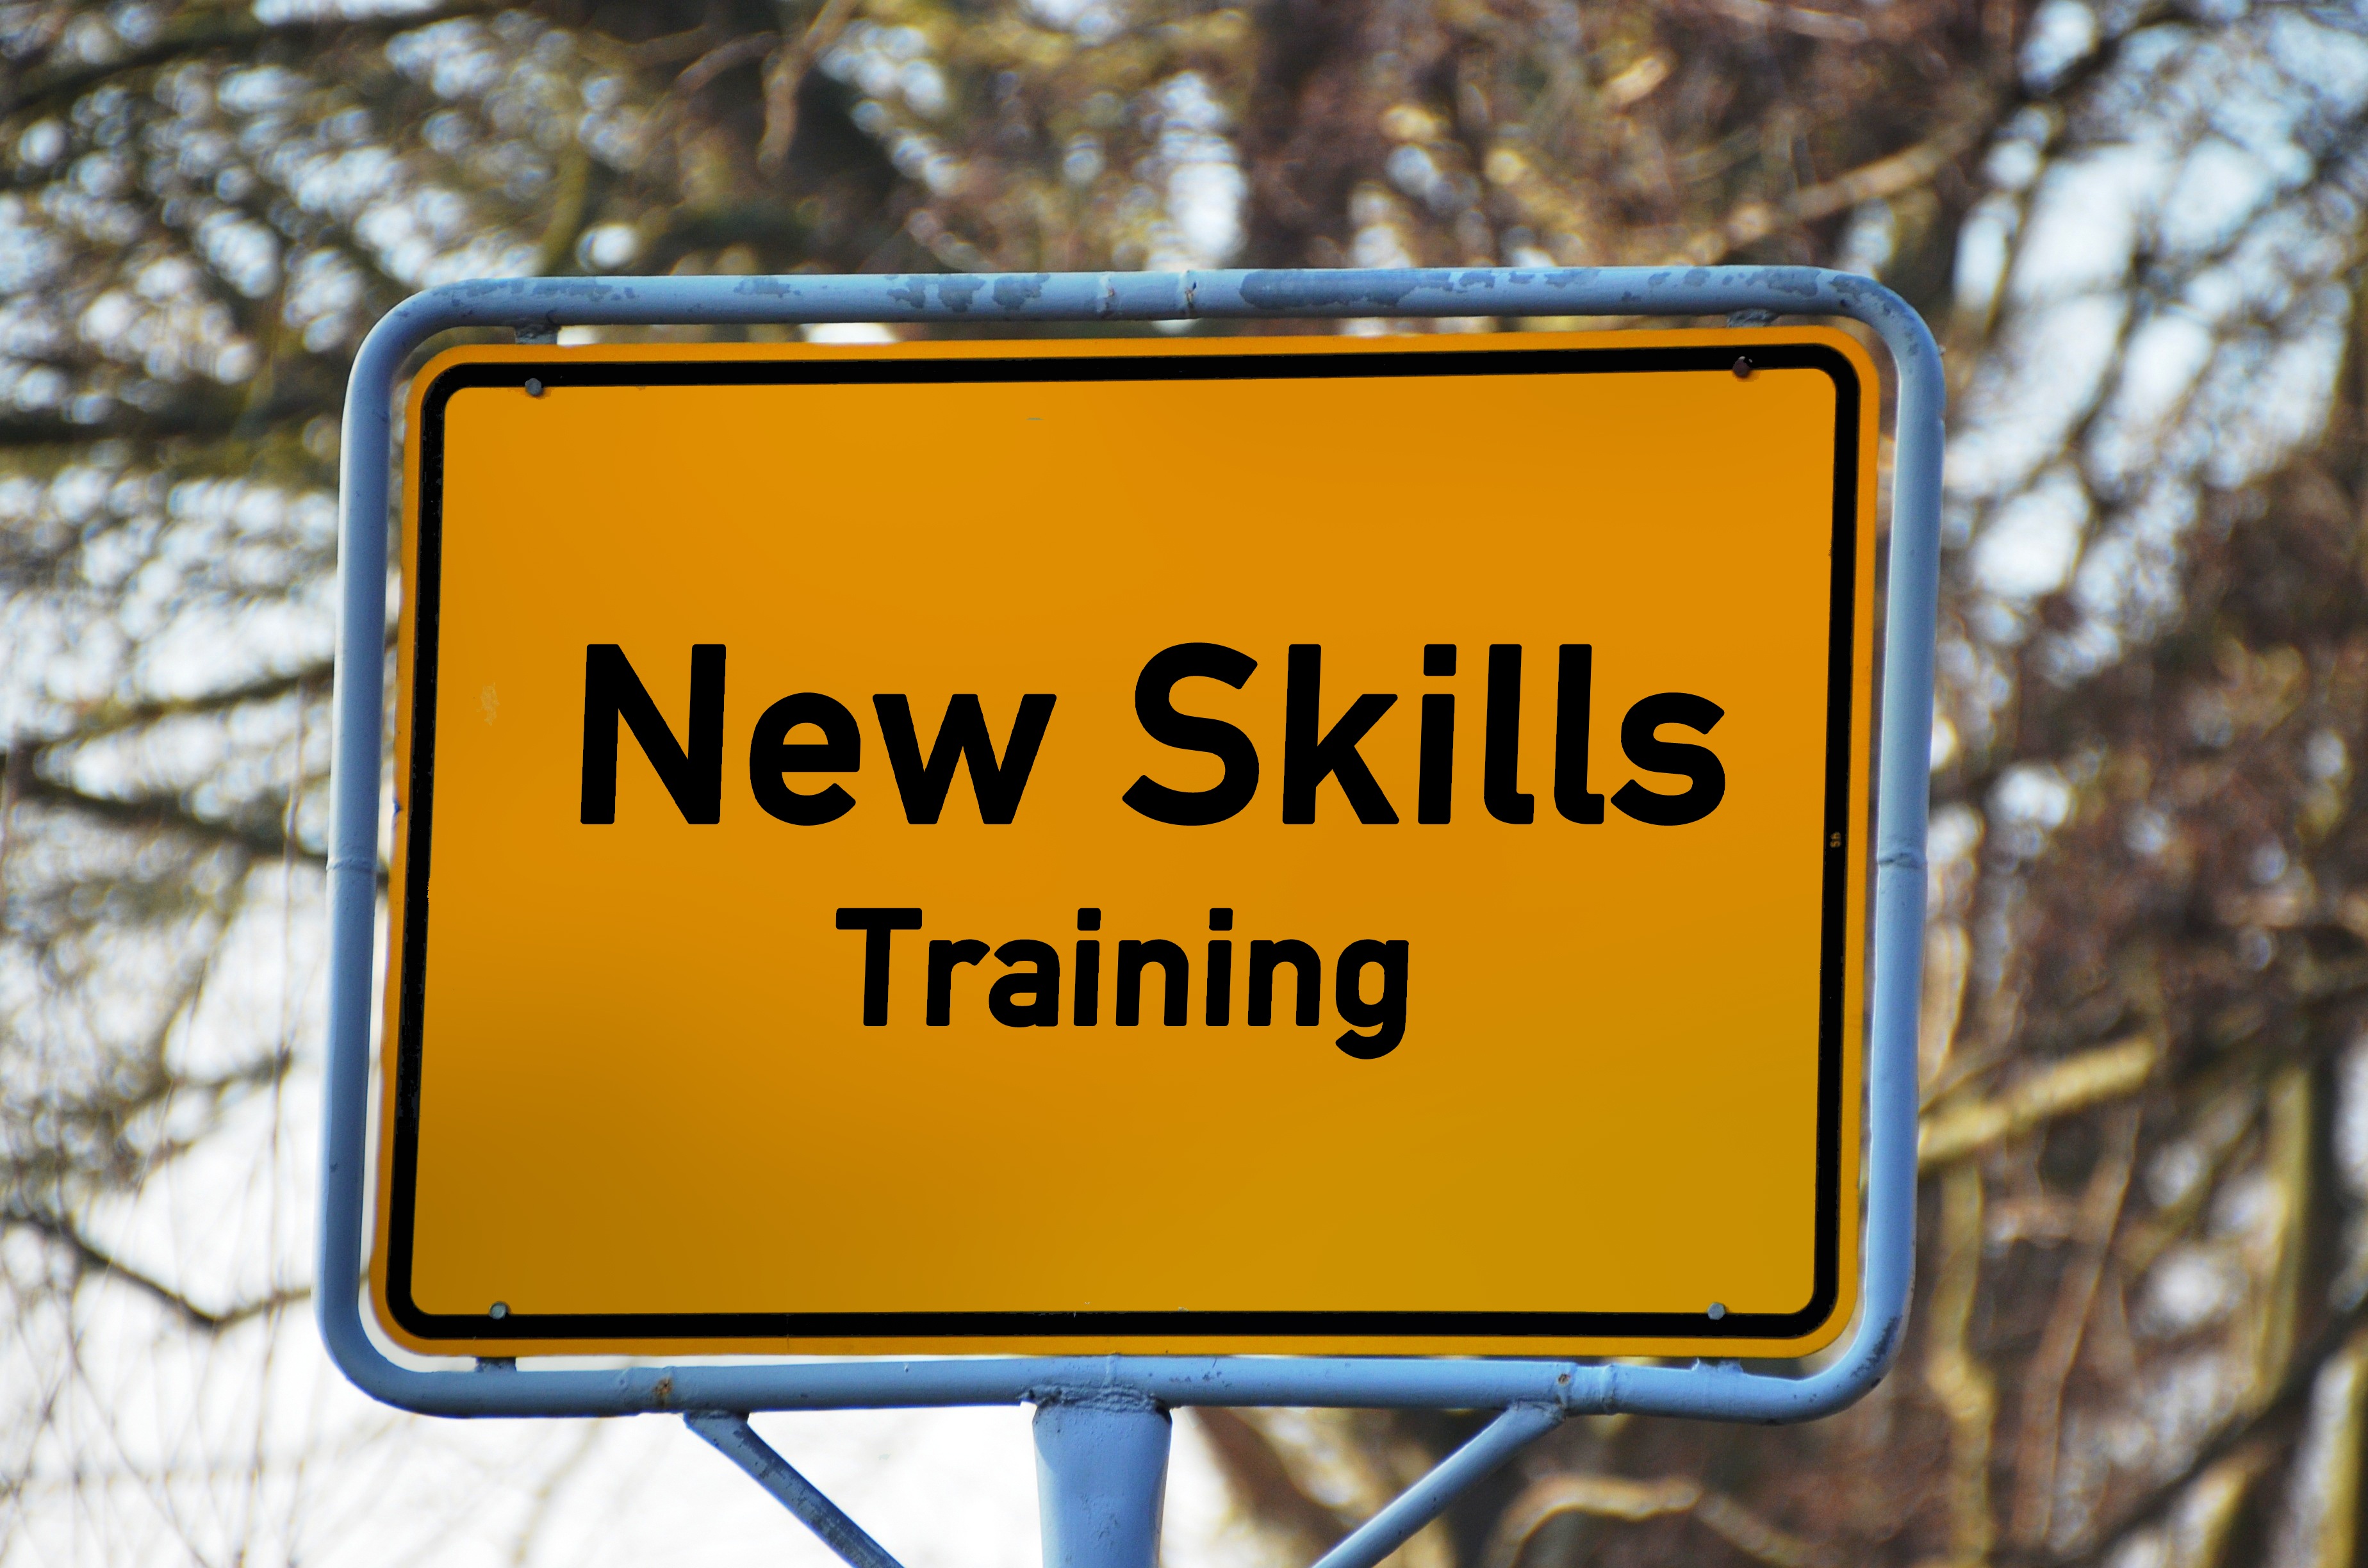
work, traffic, sign, training, business, street sign, yellow, signage, road sign, education, font, shield, concept, coach, presentation, teacher, skills, practice, teaching, seminar, traffic sign, talent, town sign, place name sign, improvement, tutor